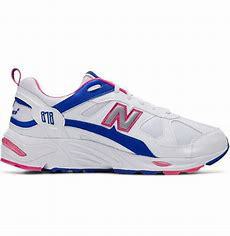
Brand: New
Model: Balance New Balance 878